Jaw

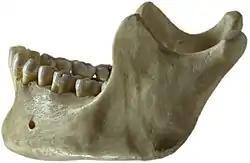
Human lower jaw viewed from the left

The jaws are a pair of opposable articulated structures at the entrance of the mouth, typically used for grasping and manipulating food. The term "jaws" is also broadly applied to the whole of the structures constituting the vault of the mouth and serving to open and close it and is part of the body plan of humans and most animals.